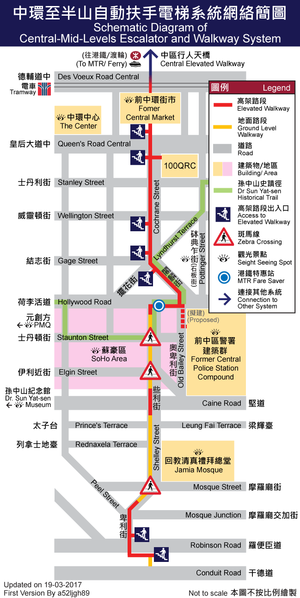
SoHo ou Soho fait partie de Central, le quartier des affaires de Hong Kong situé sur l'île de Hong Kong.